Monaco

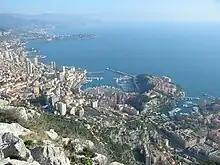
In the centre is La Condamine. At the right with the smaller harbour is Fontvieille, with The Rock (the old town, fortress, and Palace) jutting out between the two harbours. At the left are the high-rise buildings of La Rousse/Saint Roman.

Jurassic limestone is a prominent bedrock which is locally karstified. It hosts the "Grotte de l'Observatoire", which has been open to the public since 1946.